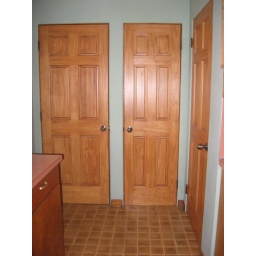
kitchen (garage, closet, dwnstrs) standing in front of the countertop stove